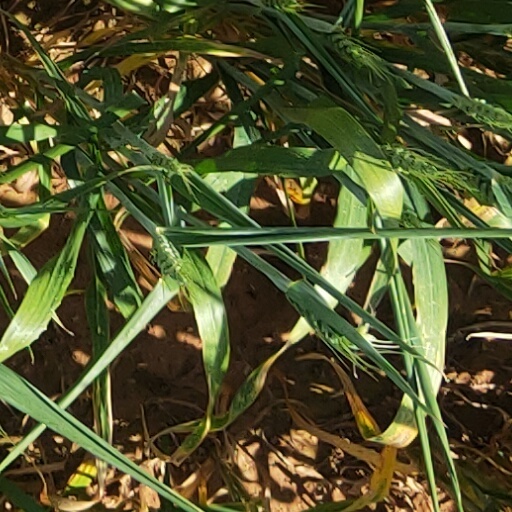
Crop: wheat